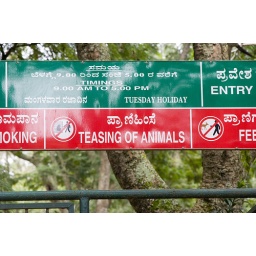
Warning sign to animal teasers in an Indian zoo